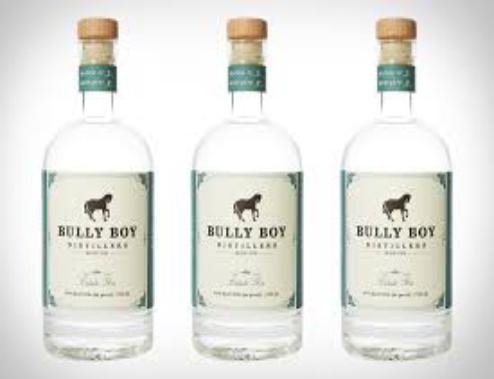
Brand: Bully Boy Distillers
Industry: Food